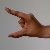
The image shows a hand gesture representing the letter 'Z' in Indian Sign Language.